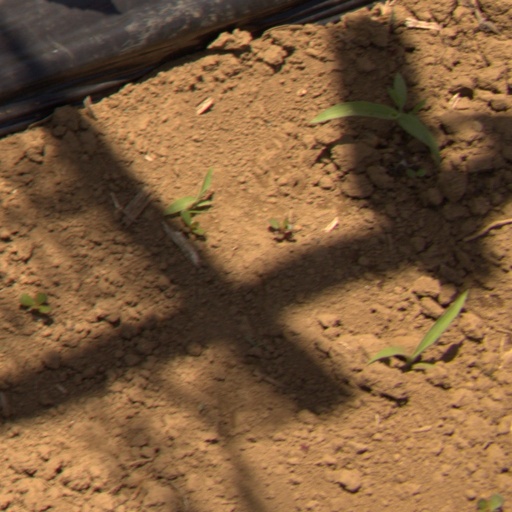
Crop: Jerusalem artichoke